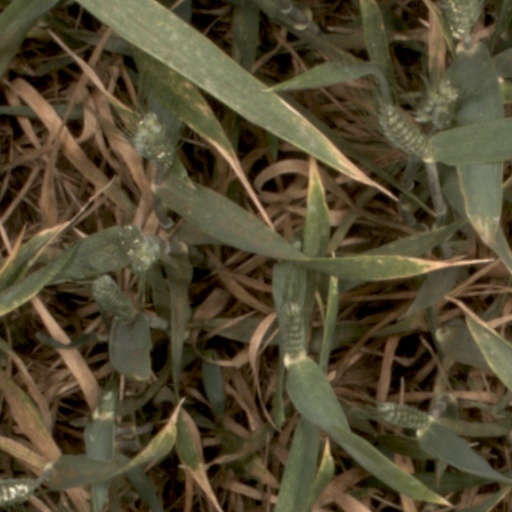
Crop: wheat